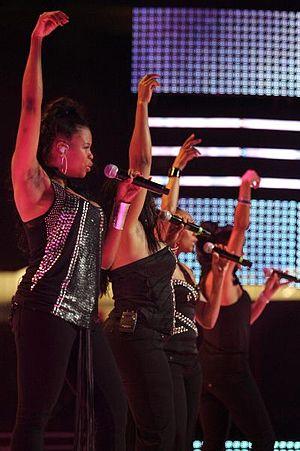
En Vogue est à l'origine un quatuor féminin de soul, rhythm and blues et pop formé en 1988 à Oakland dans le nord de la Californie aux États-Unis. Le groupe, sous la direction des producteurs Denzil Foster et Thomas McElroy, a remporté un Grammy Award et est considéré comme étant un des meilleurs groupes R&B des années 1990 aux États-Unis.